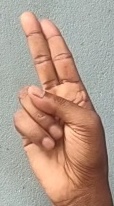
ASL sign: U